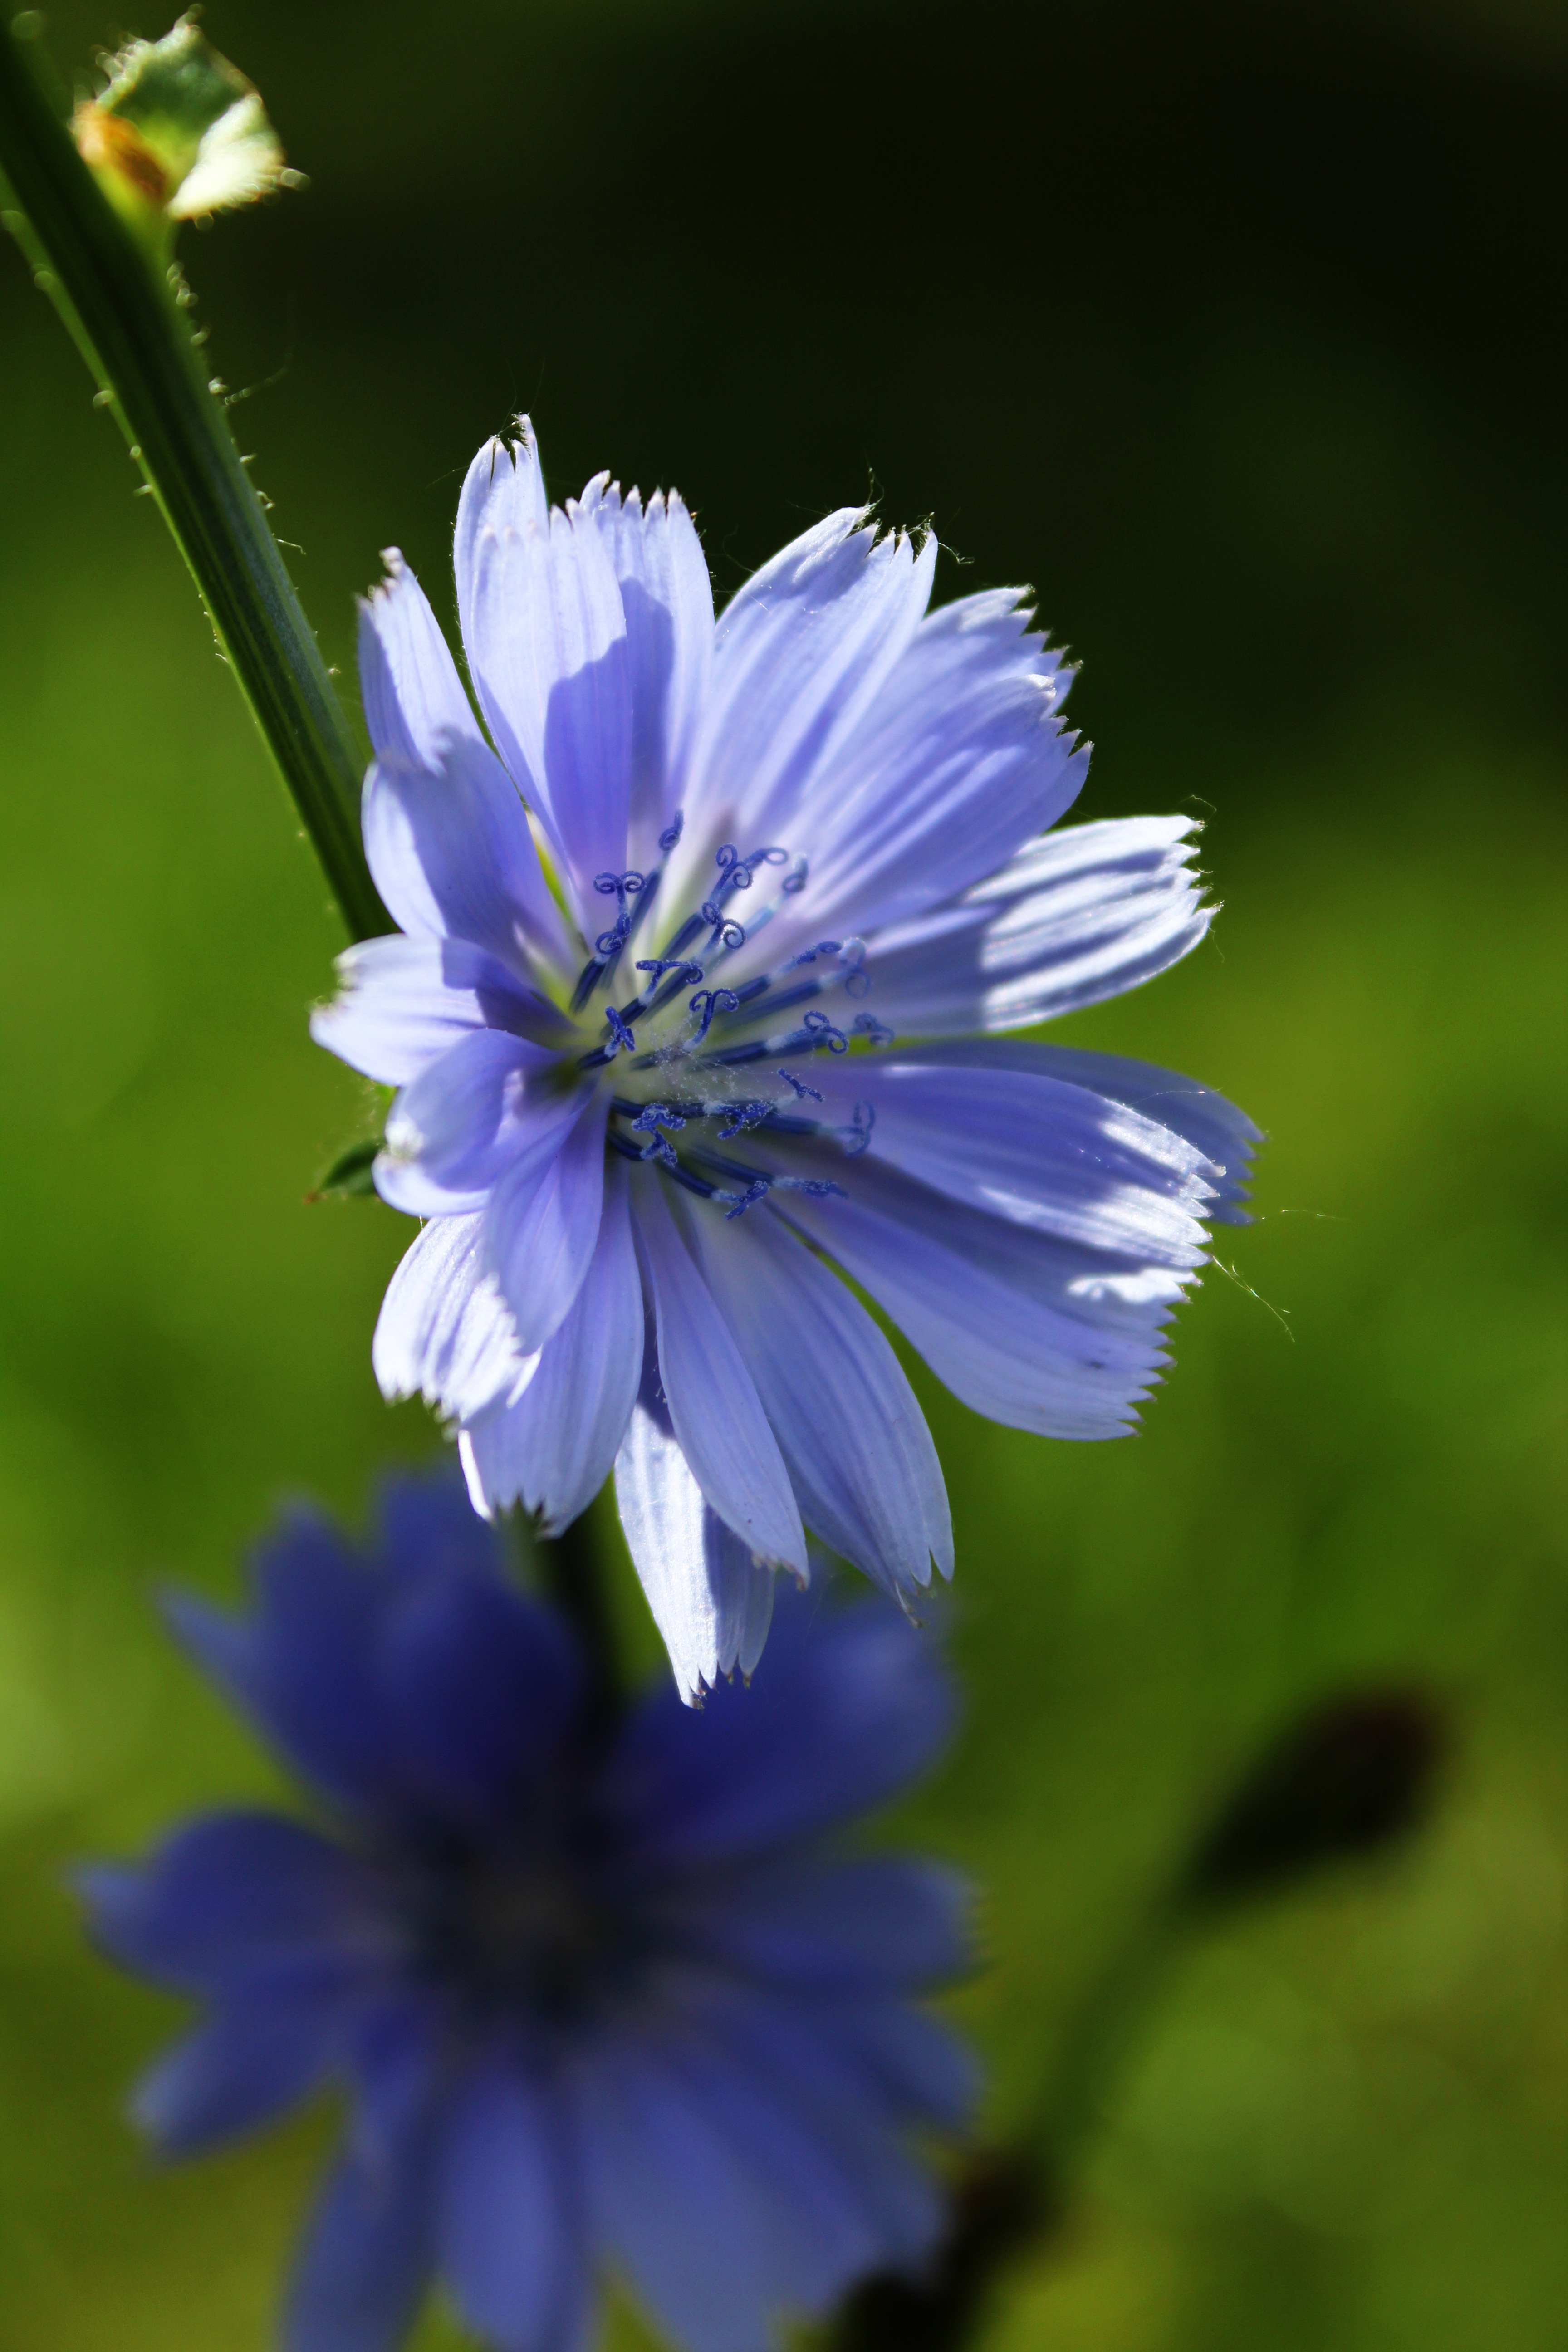
nature, blossom, plant, field, meadow, flower, petal, bloom, summer, food, herb, produce, vegetable, botany, flora, wildflower, purple flower, chicory, macro photography, beautiful flower, flowering plant, plant stem, land plant, leaf vegetable